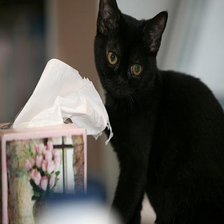
Species: cat
Breed: Bombay